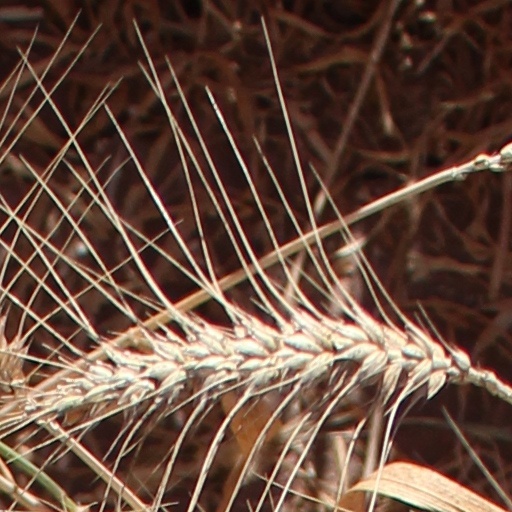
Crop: wheat